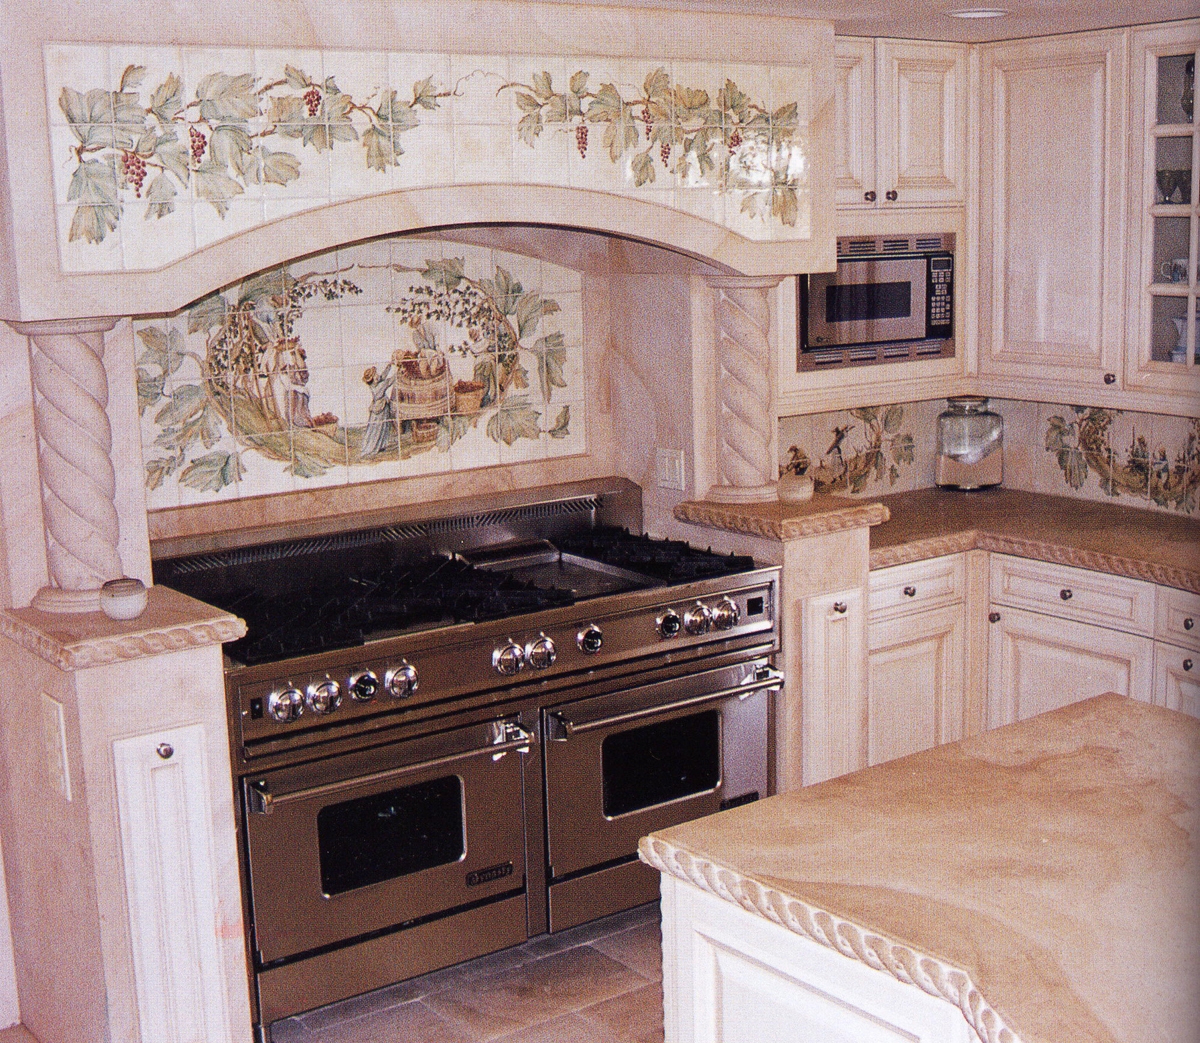
Room type: kitchen